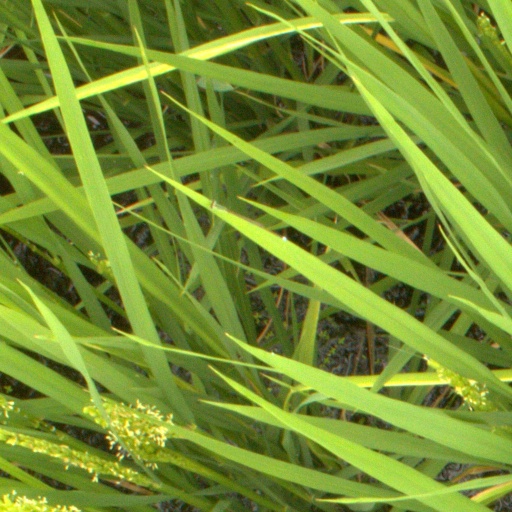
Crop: rice